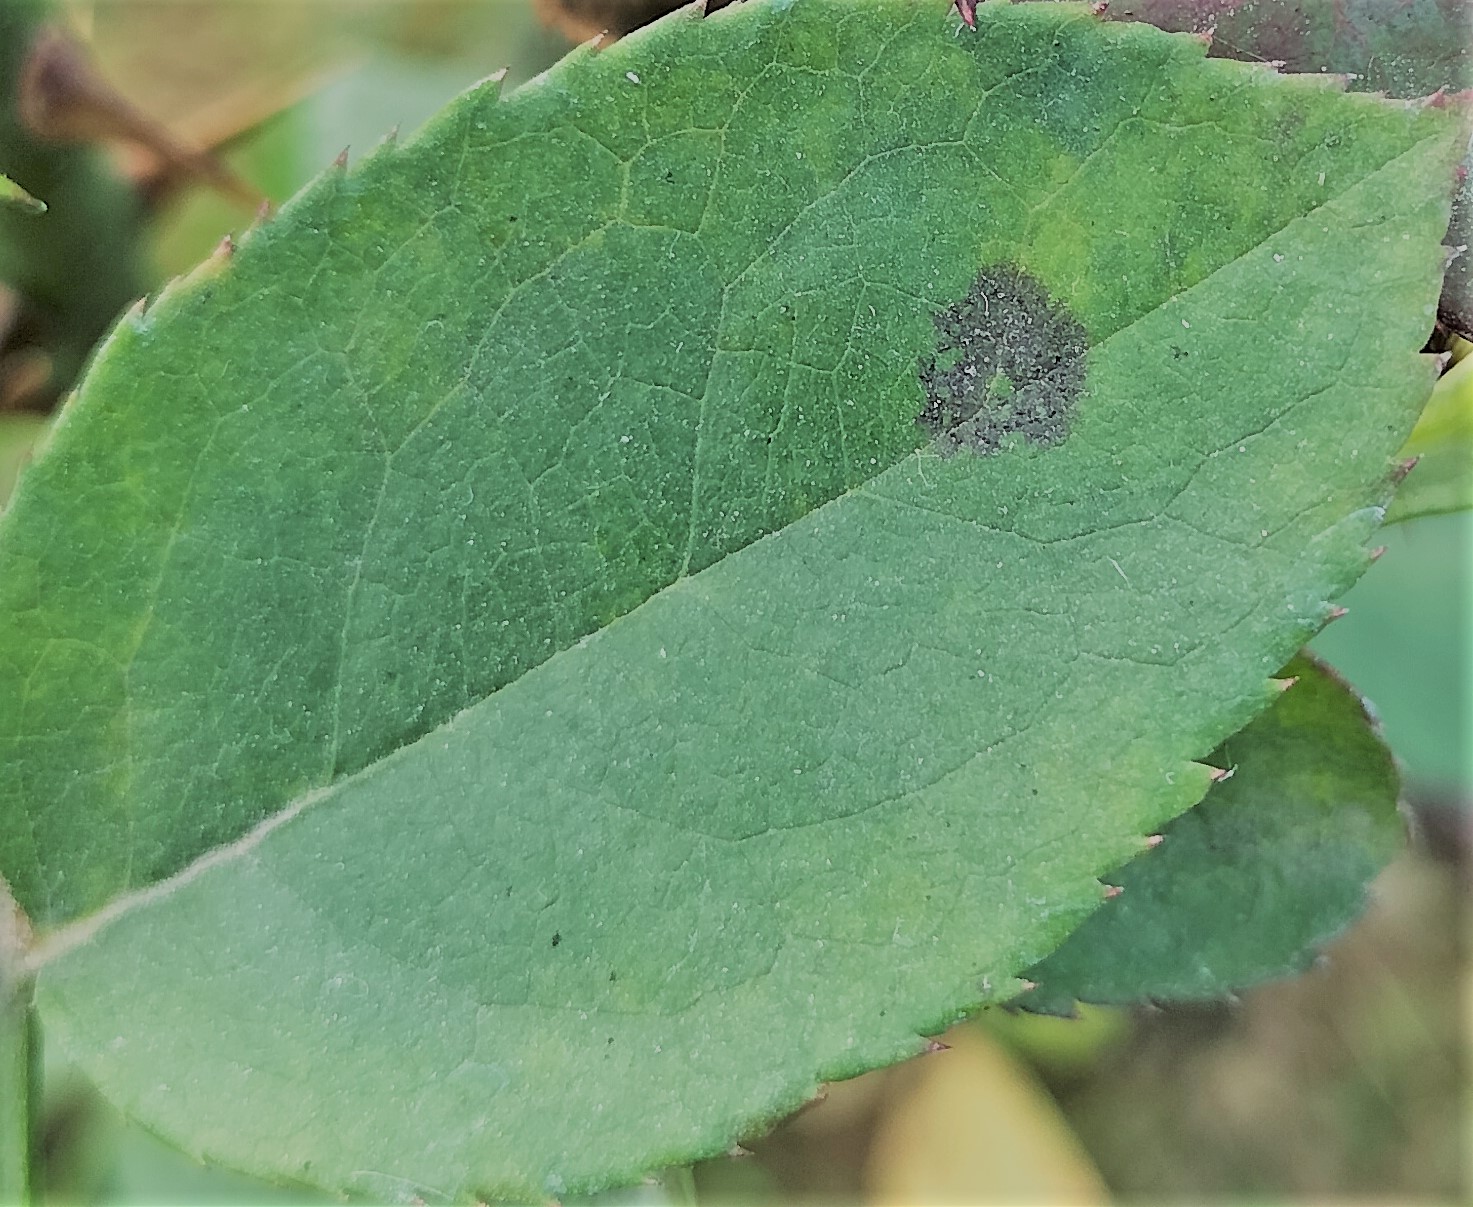
Label: Black Spot